Stanley Woods

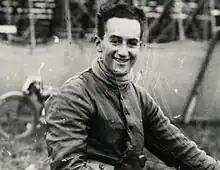
Stanley Woods in 1923

Stanley Woods (1903 – 28 July 1993) was an Irish motorcycle racer famous for 29 motorcycle Grand Prix wins in the 1920s and 1930s, winning the Isle of Man TT races ten times in his career, plus wins at Assen and elsewhere. He was also a skilled trials rider, competing in the 1940s.